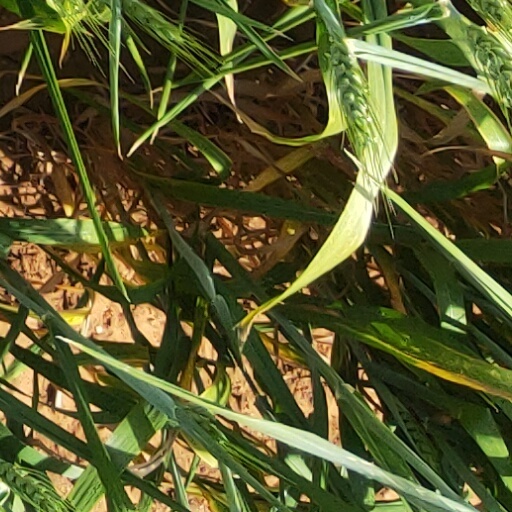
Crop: wheat